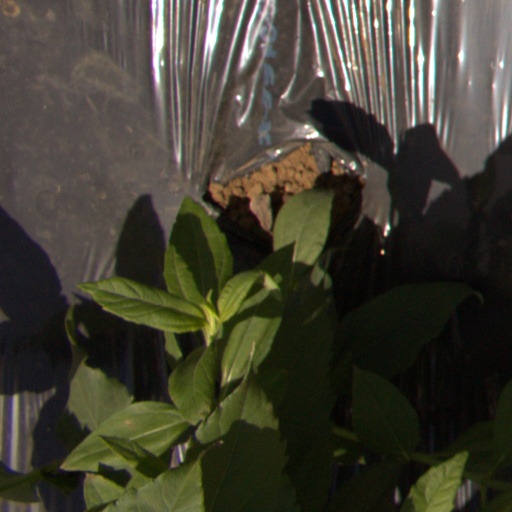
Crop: Jerusalem artichoke